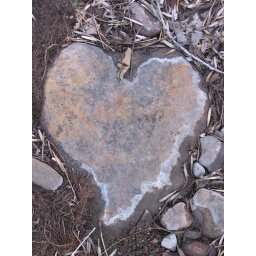
Heart rock in the creek bed